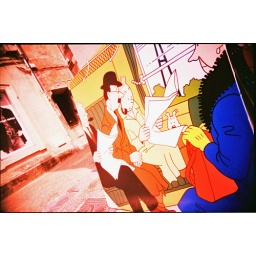
On the train in the street